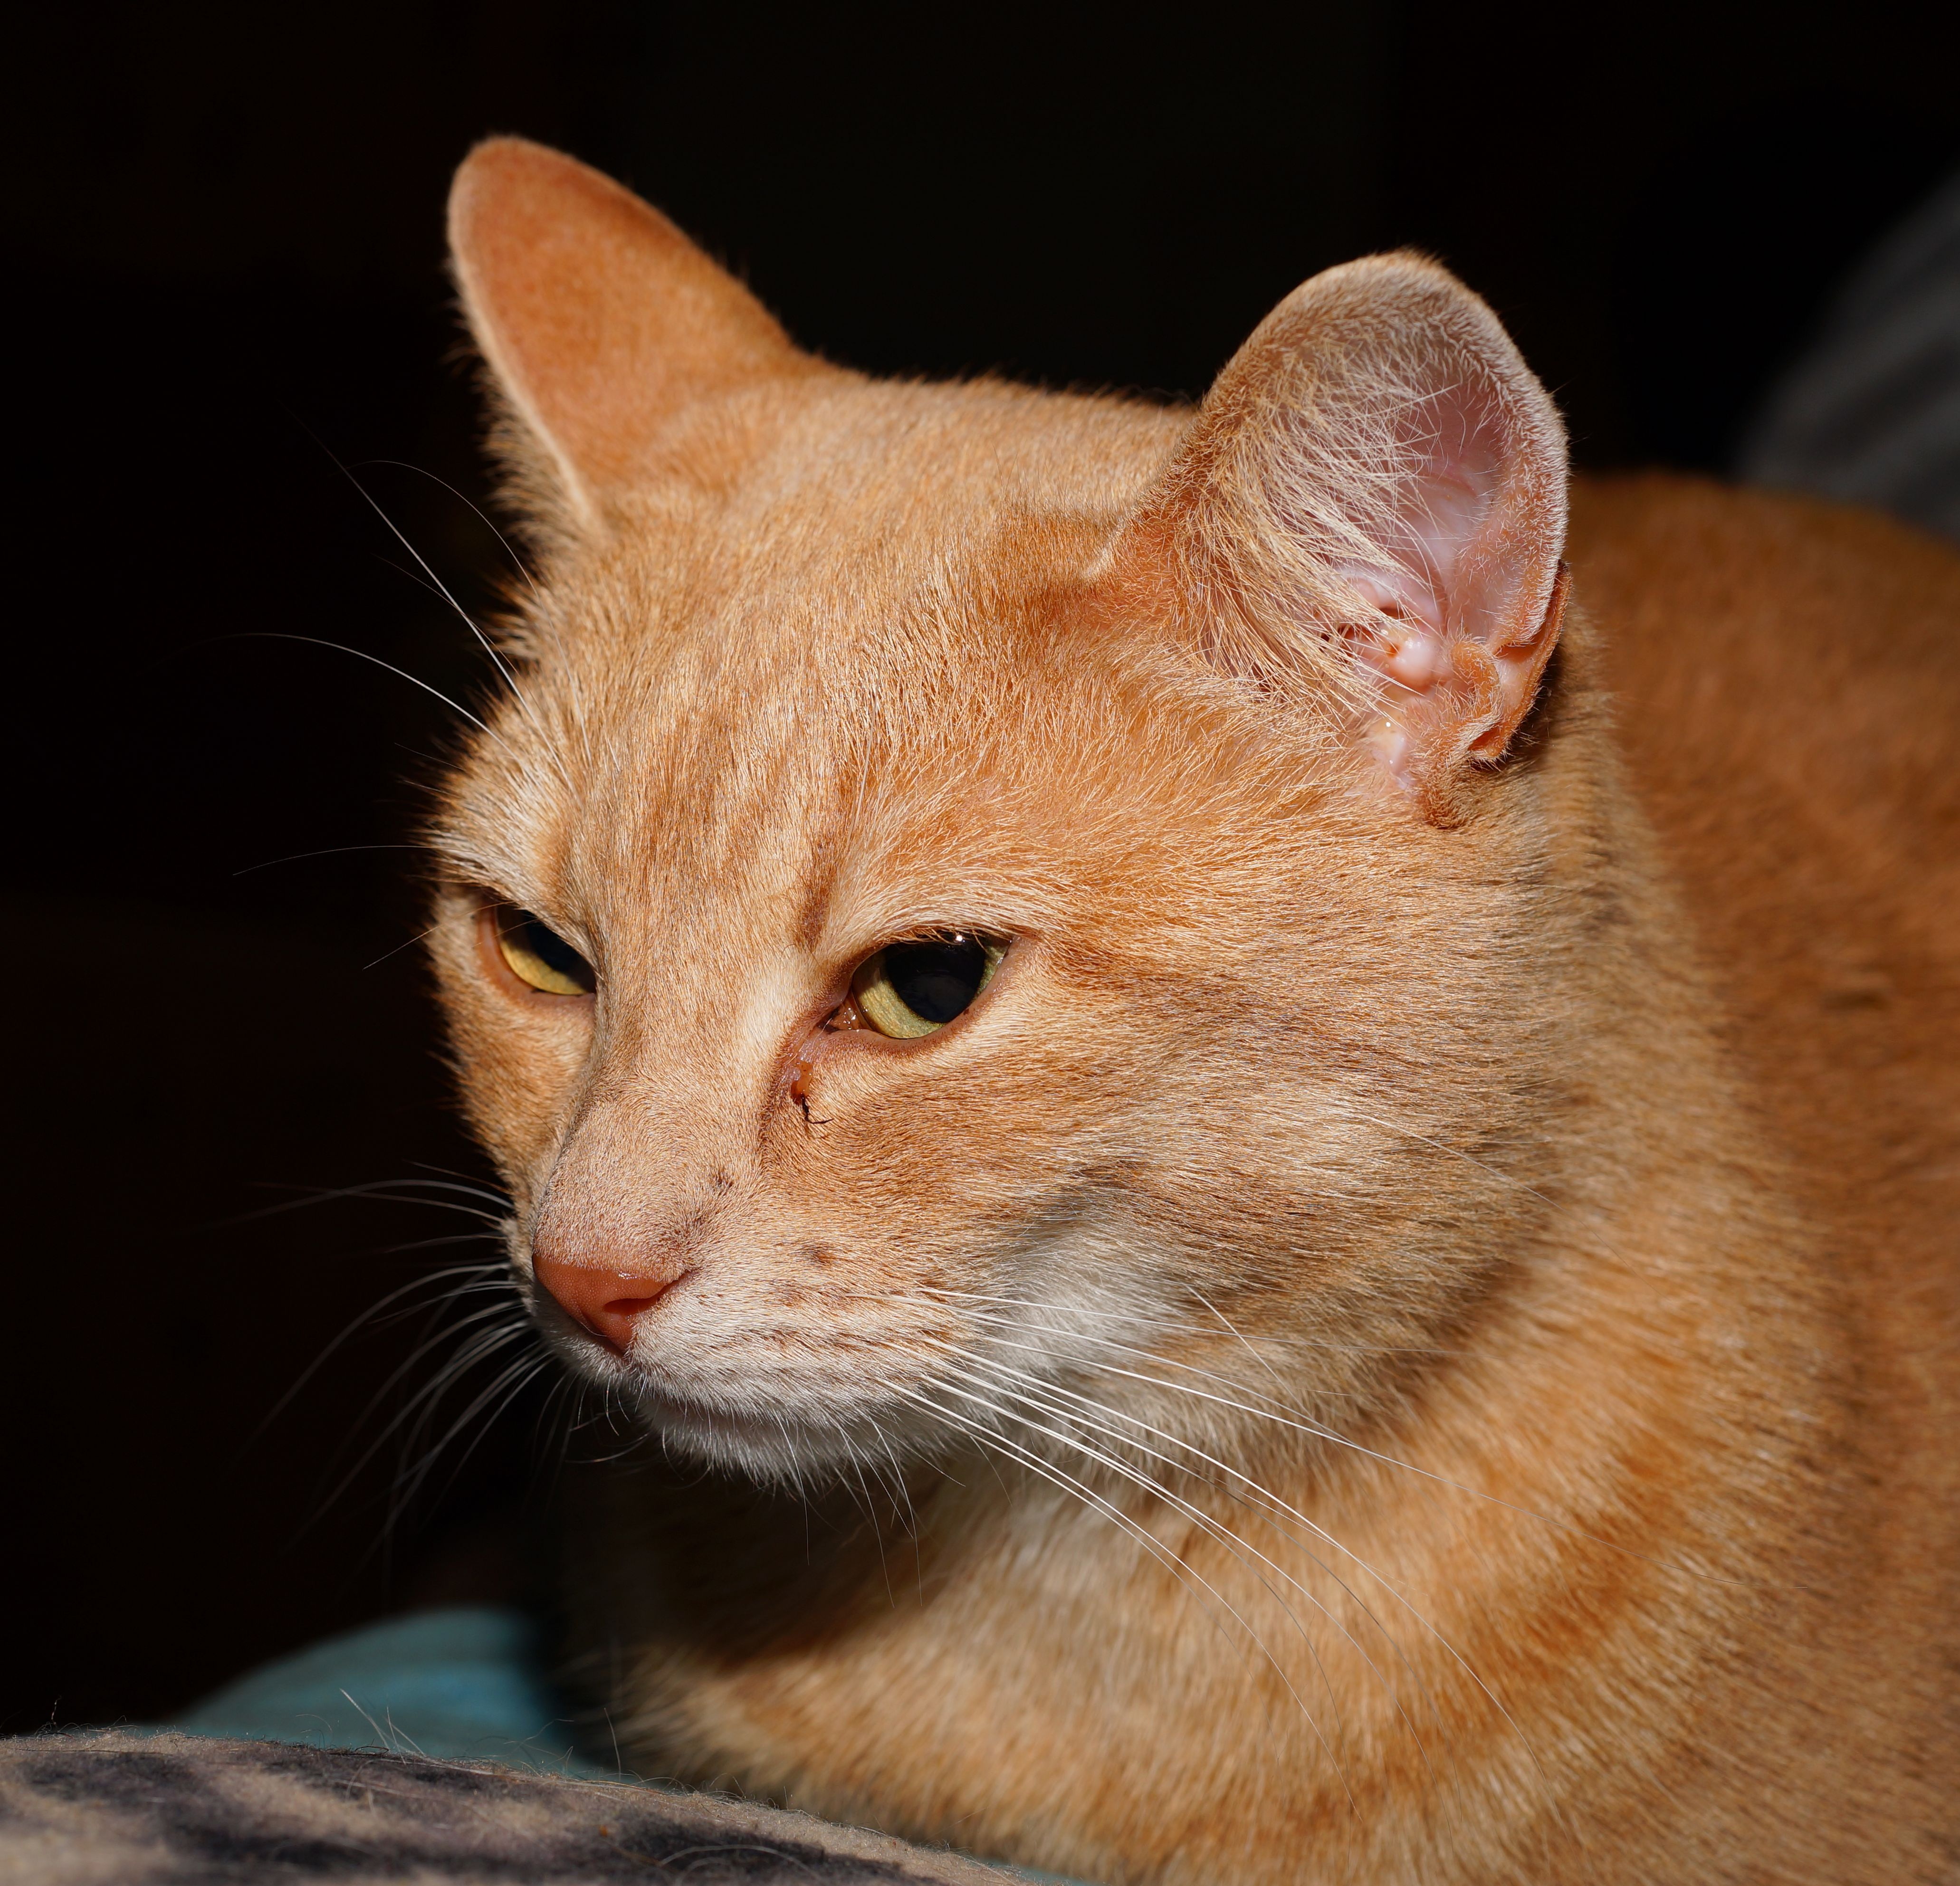
cute, pet, portrait, kitten, cat, mammal, rest, close, fauna, close up, face, nose, eyes, whiskers, snout, adidas, vertebrate, expression, curious, burmese, mackerel, cat face, graceful, abyssinian, purr, small to medium sized cats, cat like mammal, carnivoran, domestic short haired cat, rusty spotted cat